Augustine Volcano

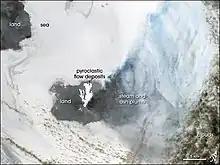
Thermal image after the January 2006 eruptions. White parts of the image are warmer than dark areas.

The eruption consisted of four "phases", starting in April 2005 and continuing through March 2006. The precursory phase began as a slow, steady increase in microearthquake activity beneath the volcano on April 30, 2005. An earlier swarm in October 2004 developed seismicity rates that exceeded any observed since the 1986 eruption; however, the six-month-long period of quiescence between this swarm and April 30, 2005, makes any connection to the 2006 eruption uncertain. The number of located VT earthquakes slowly increased from an average of one to two per day in May 2005 to five to six per day in October 2005 to 15 per day in mid-December 2005. December 2 revealed the onset of a series of small phreatic explosions that were clearly recorded on the Augustine seismic network. The largest of these explosions occurred on December 10, 12, and 15. An observational overflight on December 12 revealed vigorous steaming from the summit area, a new vigorous fumarole on the summit's southern side at roughly elevation, and a light dusting of ash on the volcano's southern flanks. A strong plume of steam and gas extended to the southeast. The ash was sampled on December 20 and was found to be a mix of weathered and glassy particles; the latter appear to be remobilized 1986 tephra. Between December 12, 2005, and January 10, 2006, seismicity rates were strongly elevated, with more than 420 earthquakes located by the AVO. Much of this activity occurred in spasmodic bursts similar to those observed before the 1986 eruption.